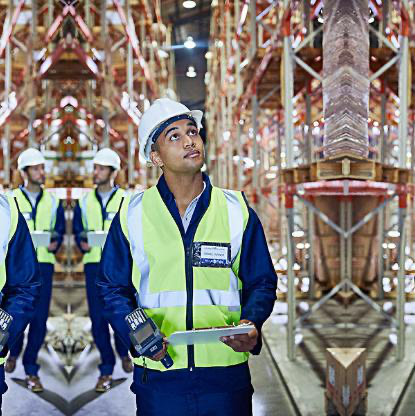
Objects in the image:
label: helmet
label: helmet
label: helmet